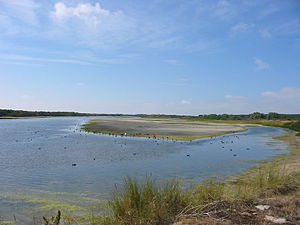
Somme (flod) / Hydrologi / Vandgennemstrømning (eksterne link)
Fuglereservatet Marquenterre ved flodmundingen
Somme er en flod der løber gennem Pikardiet, i det nordlige Frankrig. Navnet kommer af det keltiske ord for rolig.